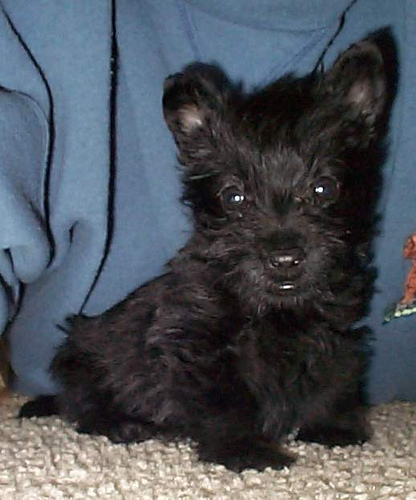
Breed: scottish terrier